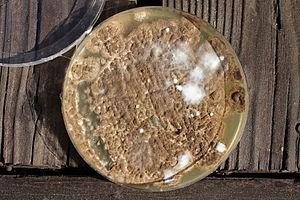
Cette page recense les espèces du genre Penicillium qui en compte plus de 300.